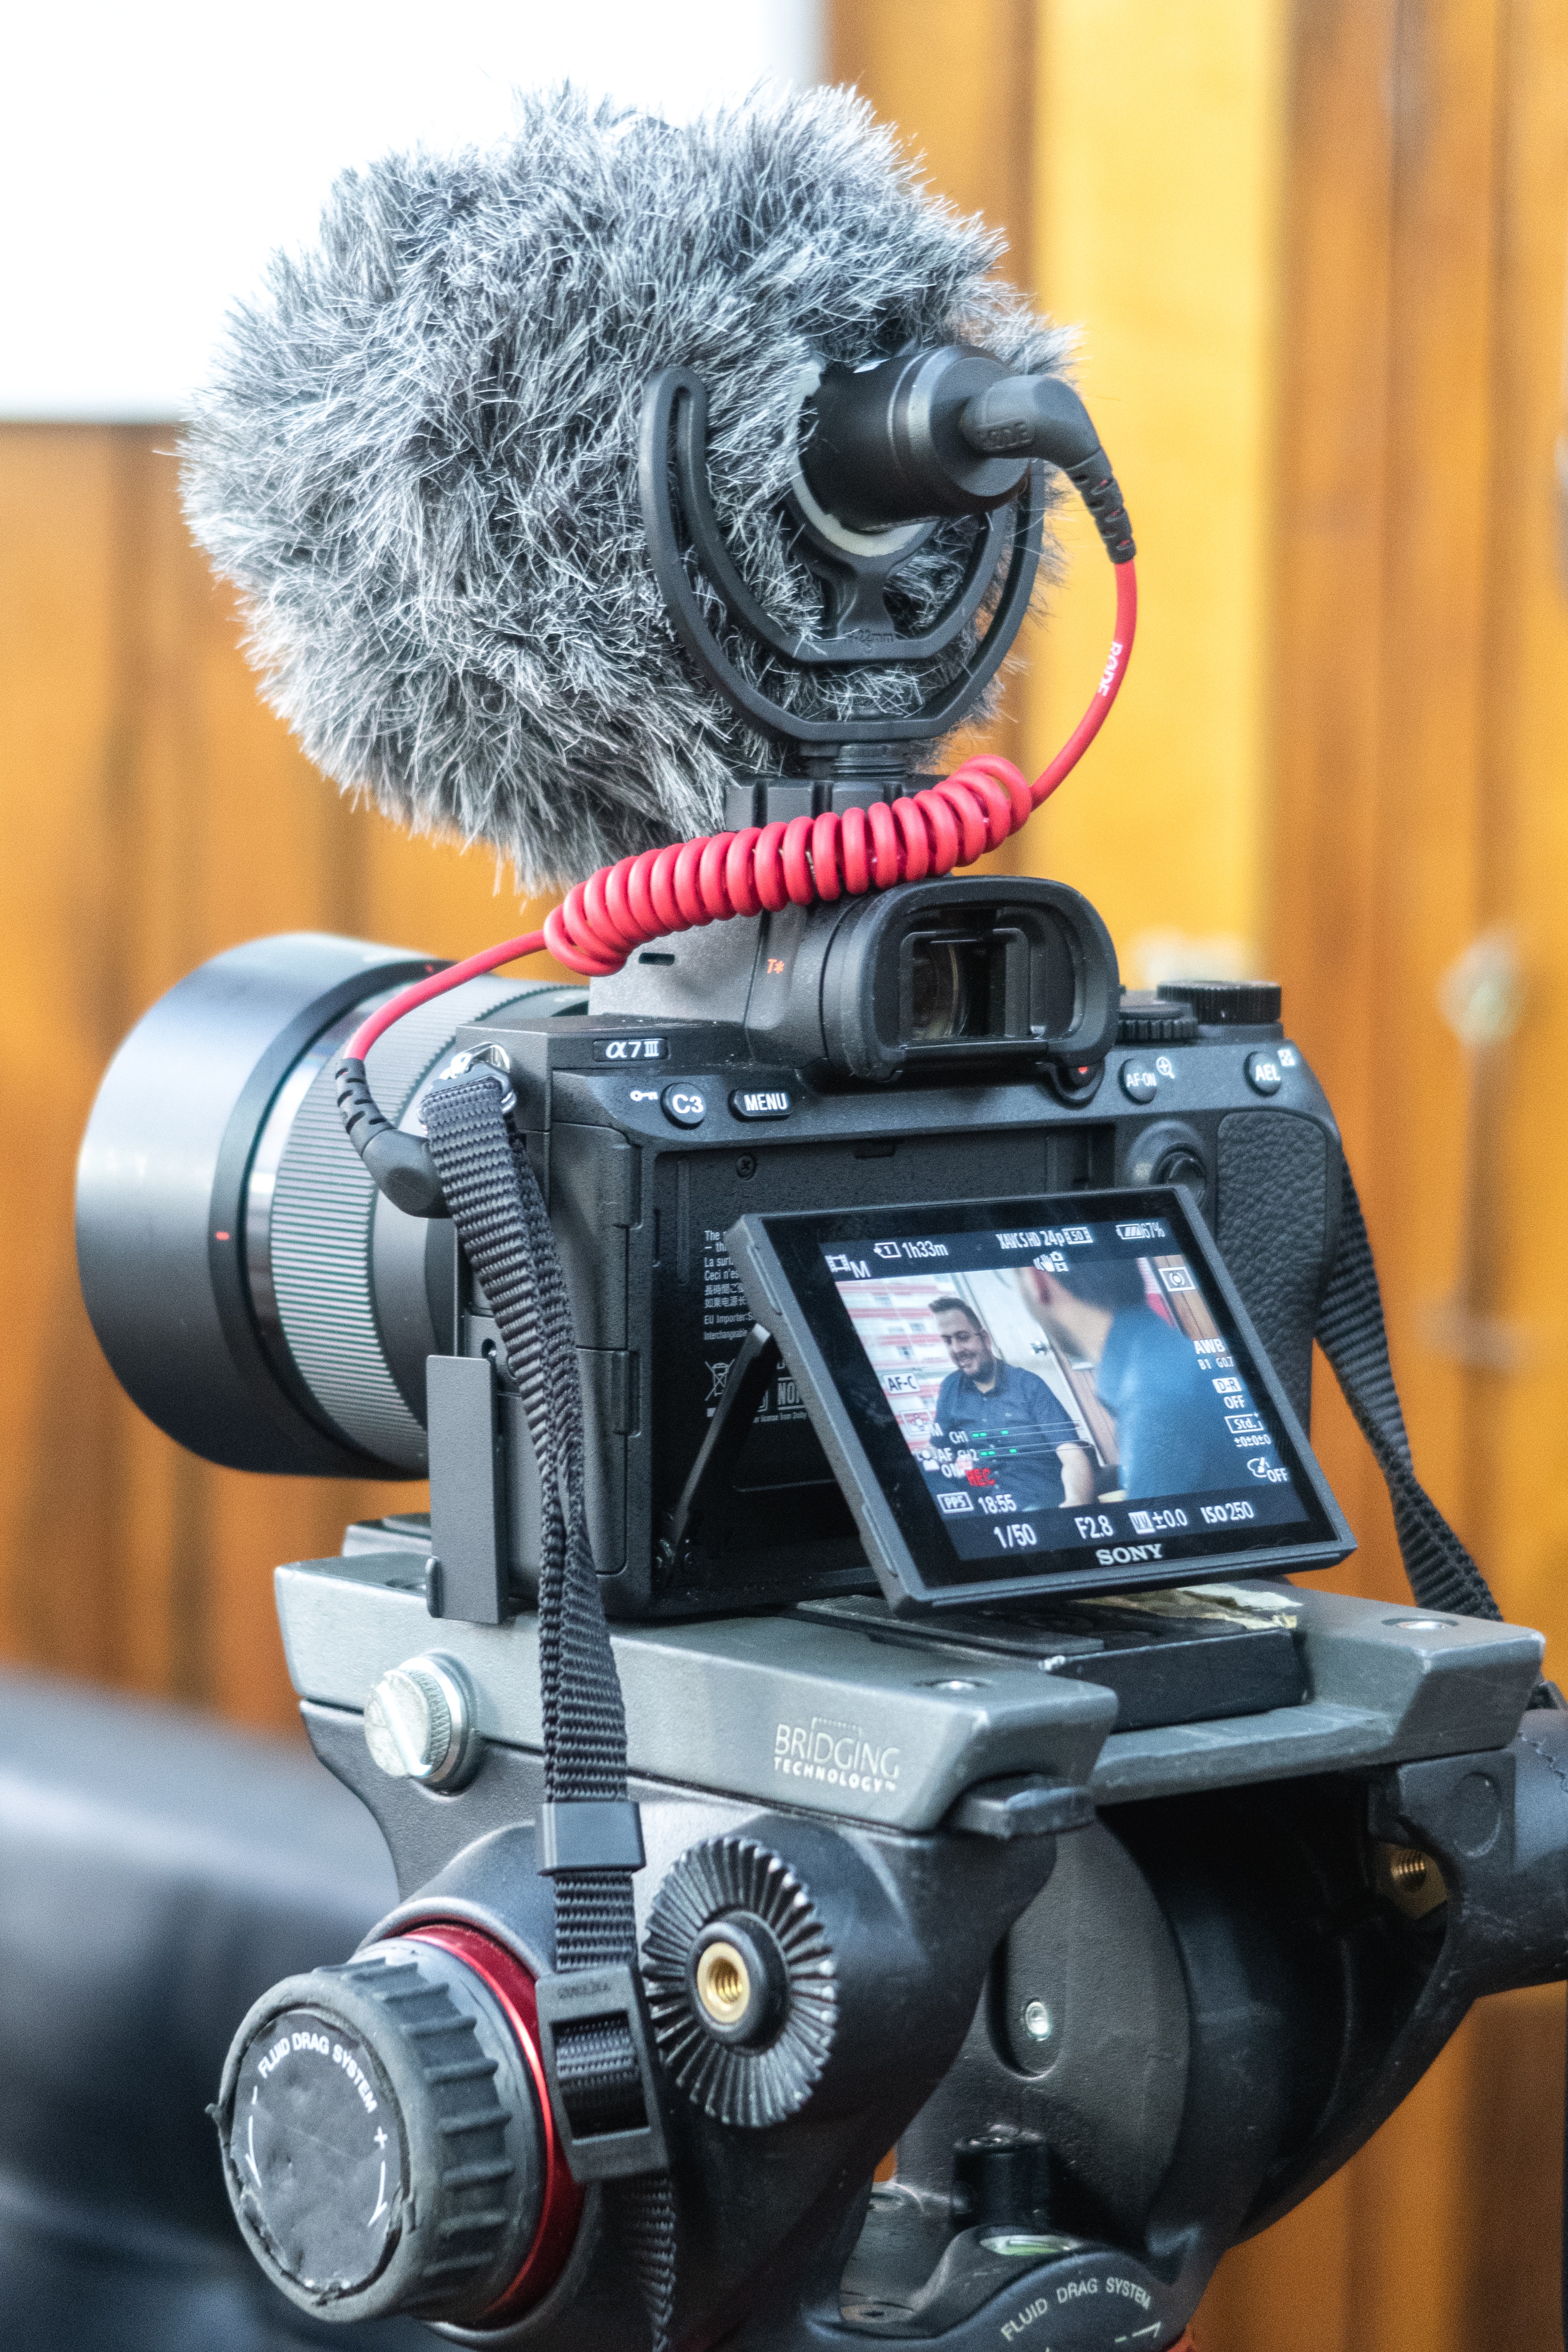
camera, cameras optics, camera accessory, camera operator, video camera, photography, videographer, technology, single lens reflex camera, camera lens, digital camera, reflex camera, digital slr, cinematographer, lens